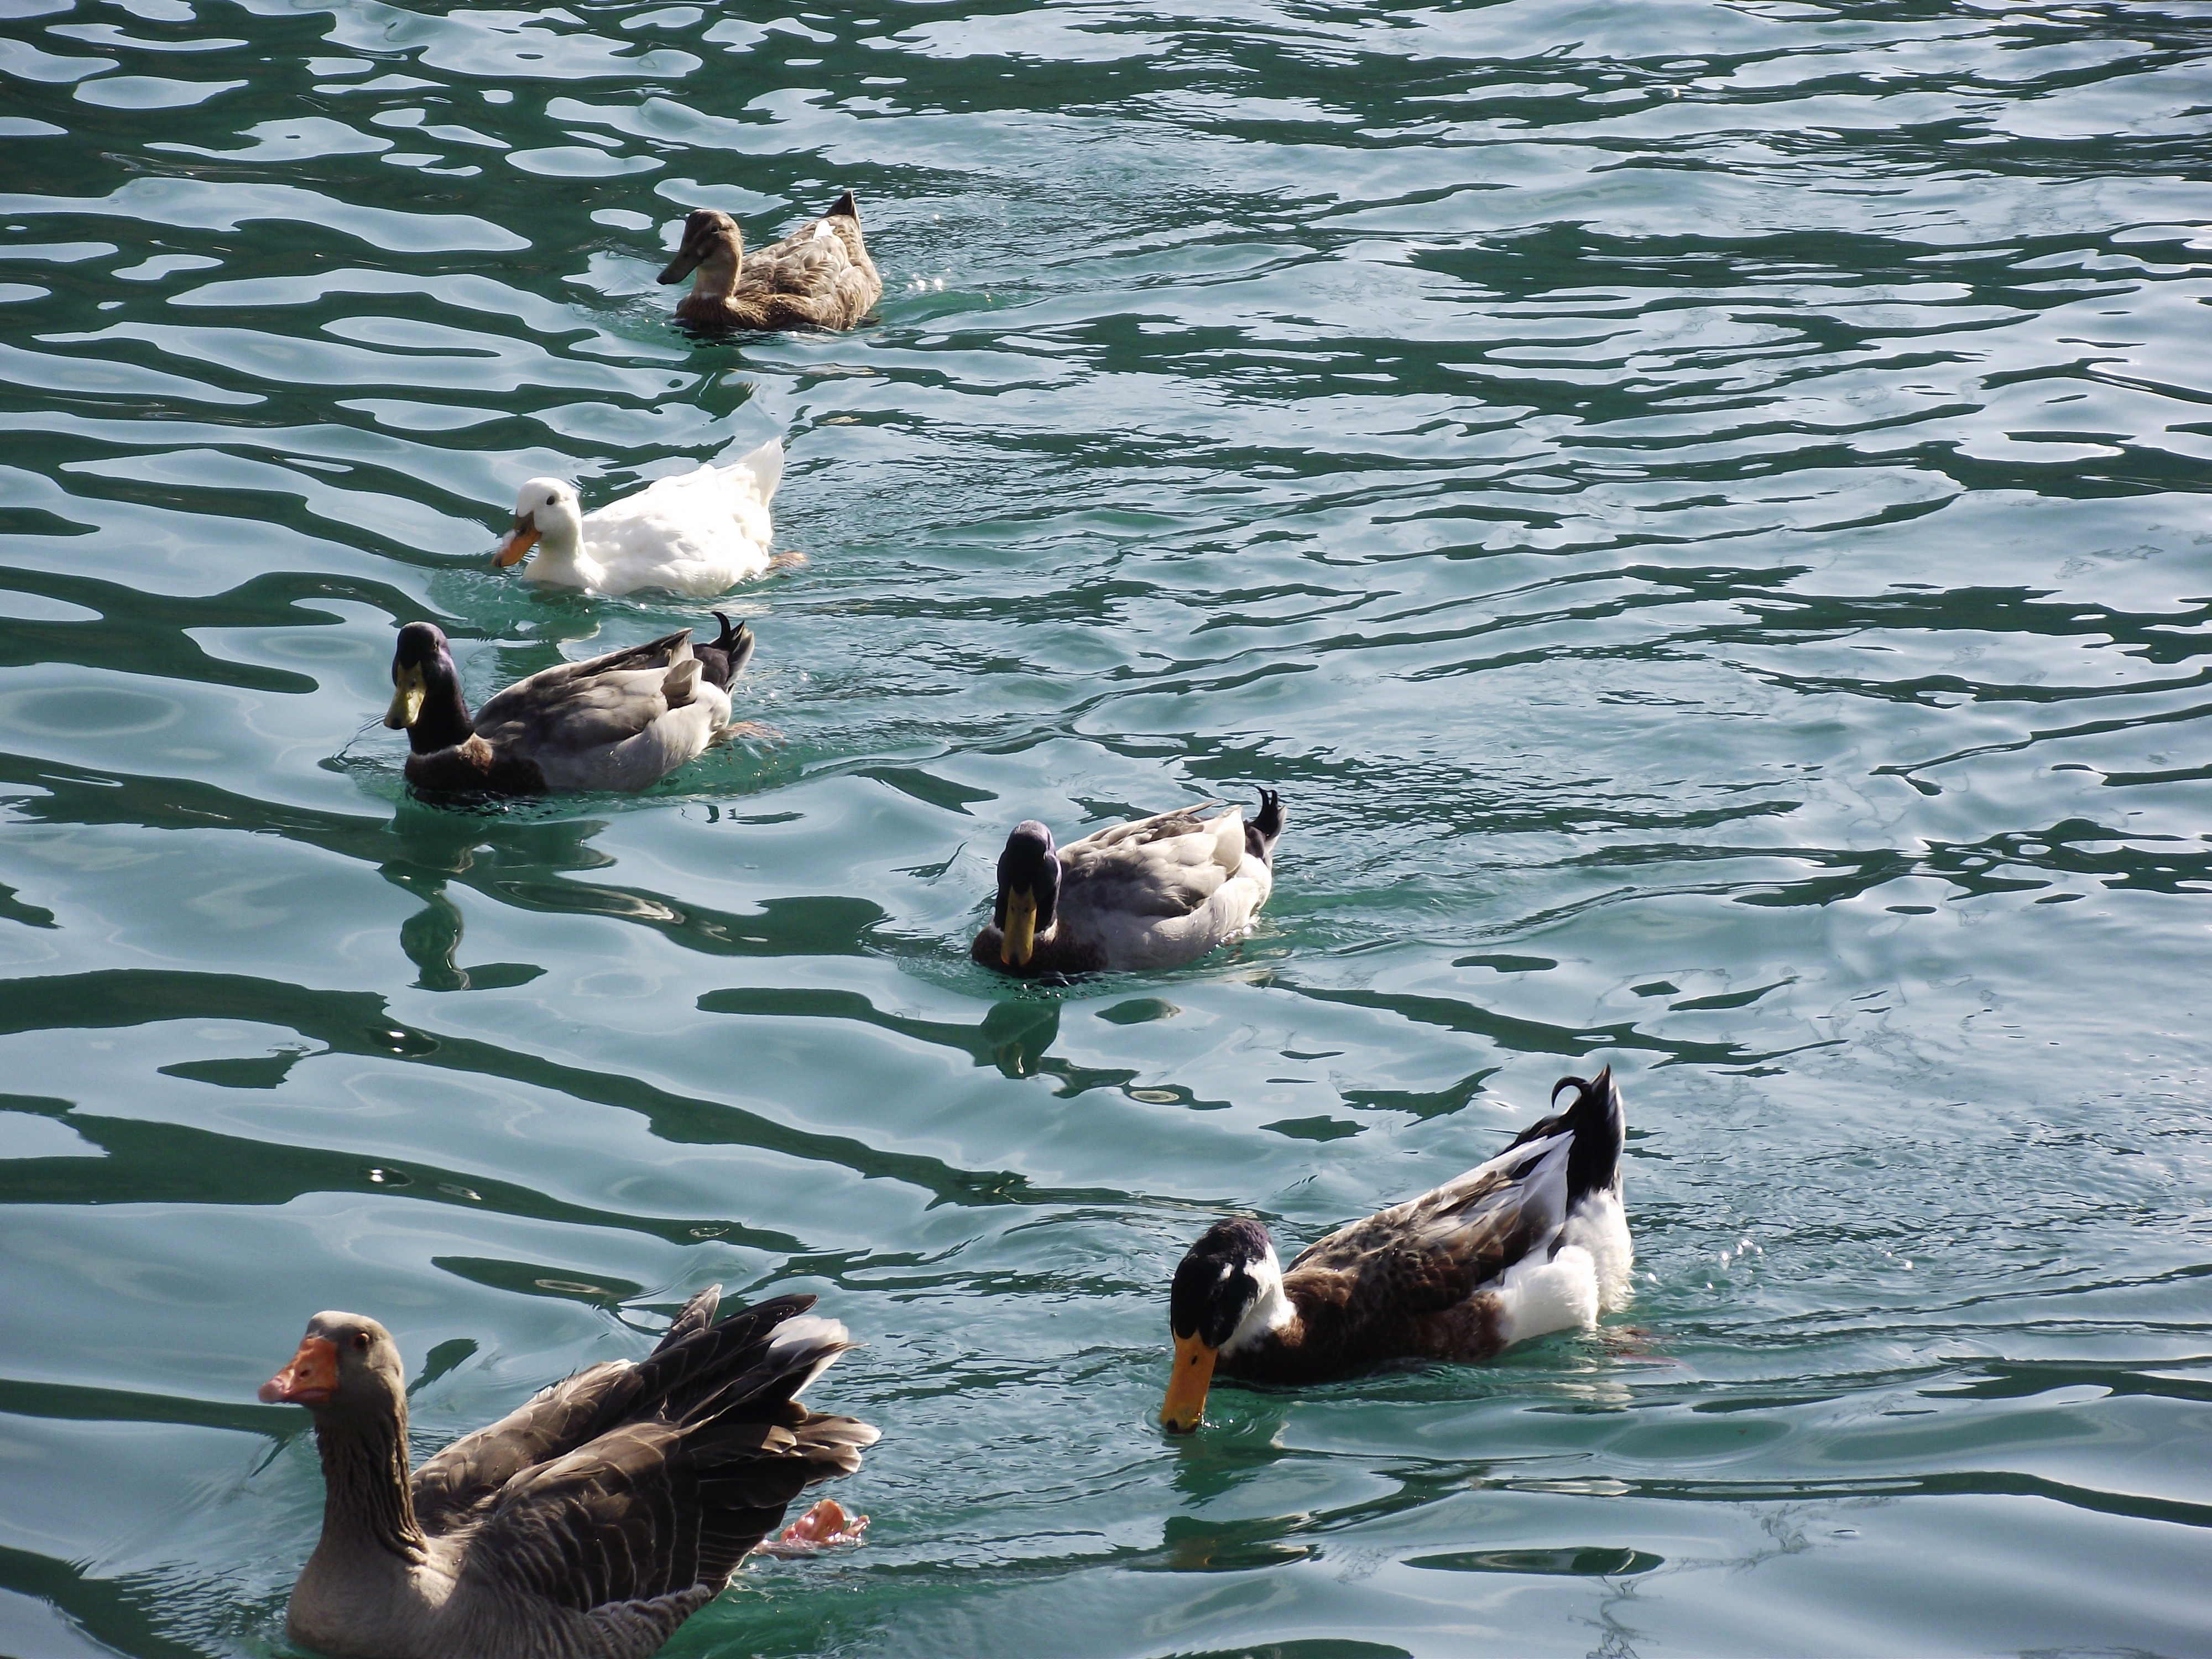
sea, water, bird, wildlife, macro, fauna, duck, marine, vertebrate, waterfowl, water bird, ducks geese and swans